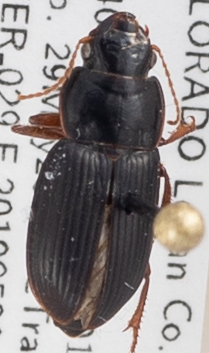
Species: Harpalus amputatus
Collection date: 2019-05-29
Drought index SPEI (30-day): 0.828
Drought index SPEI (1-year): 0.95
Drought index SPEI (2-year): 0.086